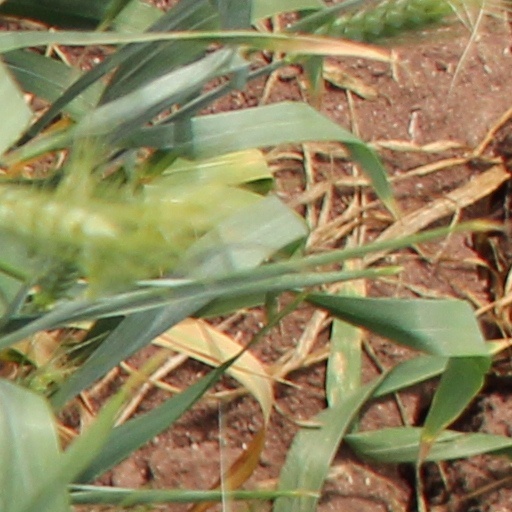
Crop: wheat